Giresun Province

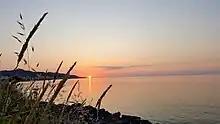
A sunset view on the coast of Giresun province

Giresun is an agricultural region and its lower areas, near the Black Sea coast. It is Turkey's second largest producer of hazelnuts and it is famously home to the best quality hazelnuts in the world; a Giresun folk song tells "I will not eat a single hazelnut, unless you are by my side," while another tells of a lover shot dead under a hazelnut tree.